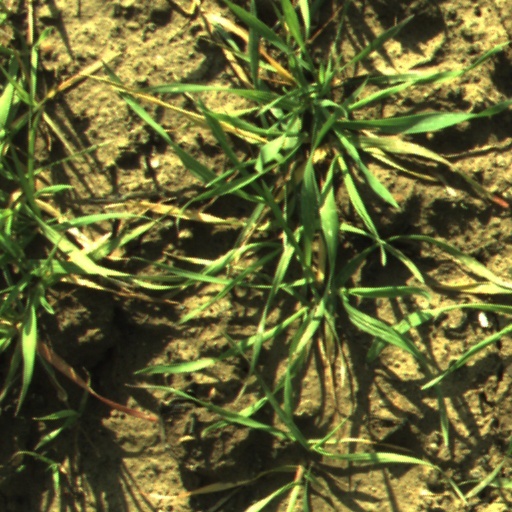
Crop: wheat